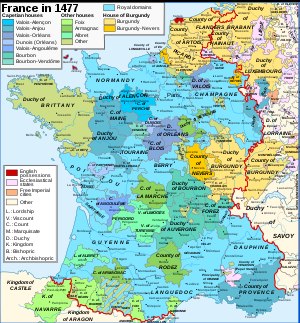
Senmiddelalder / Historie / Vesteuropa
Frankrig i slutningen af 1400-tallet: en mosaik af feudale områder.
Senmiddelalderen var den del af middelalderen i Europa, der går fra omkring år 1300 til år 1500. Senmiddelalderen fulgte højmiddelalderen og går forud for tidlig moderne tid.